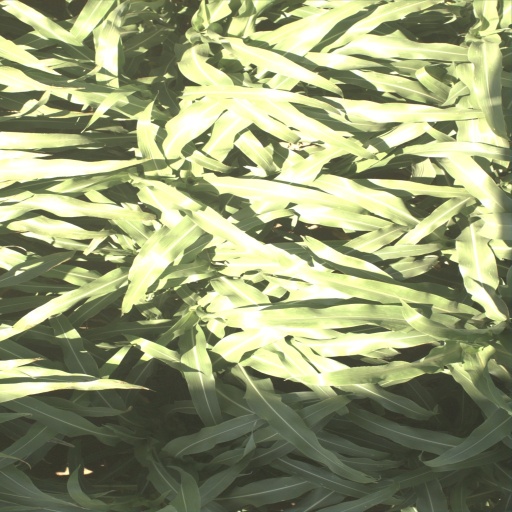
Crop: sorghum